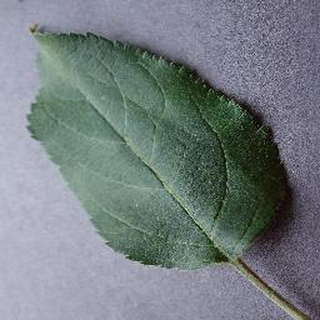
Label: healthy_apple